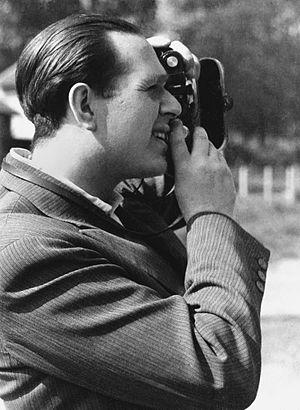
Fred Stein, le 3 juillet 1909 à Dresde et mort le 27 septembre 1967 à New York, est un pionnier de la photographie avec des appareils de petit format, 24x36, puis de moyen format, 6x6, pour le portrait.